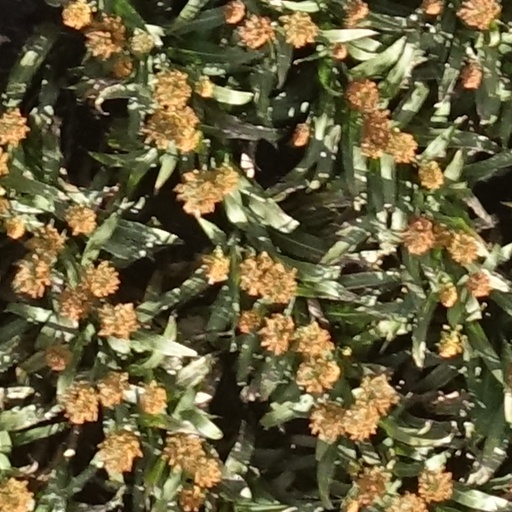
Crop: sorghum